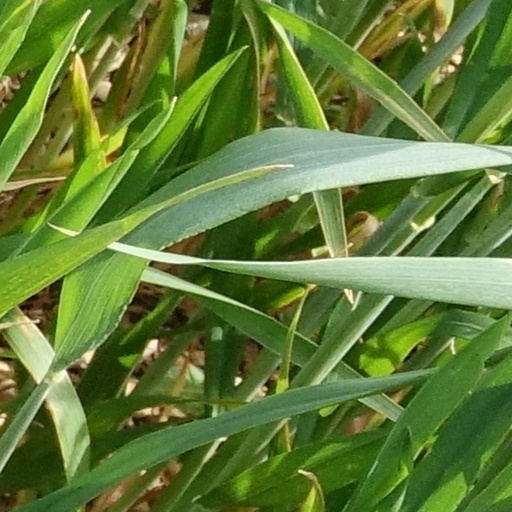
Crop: wheat